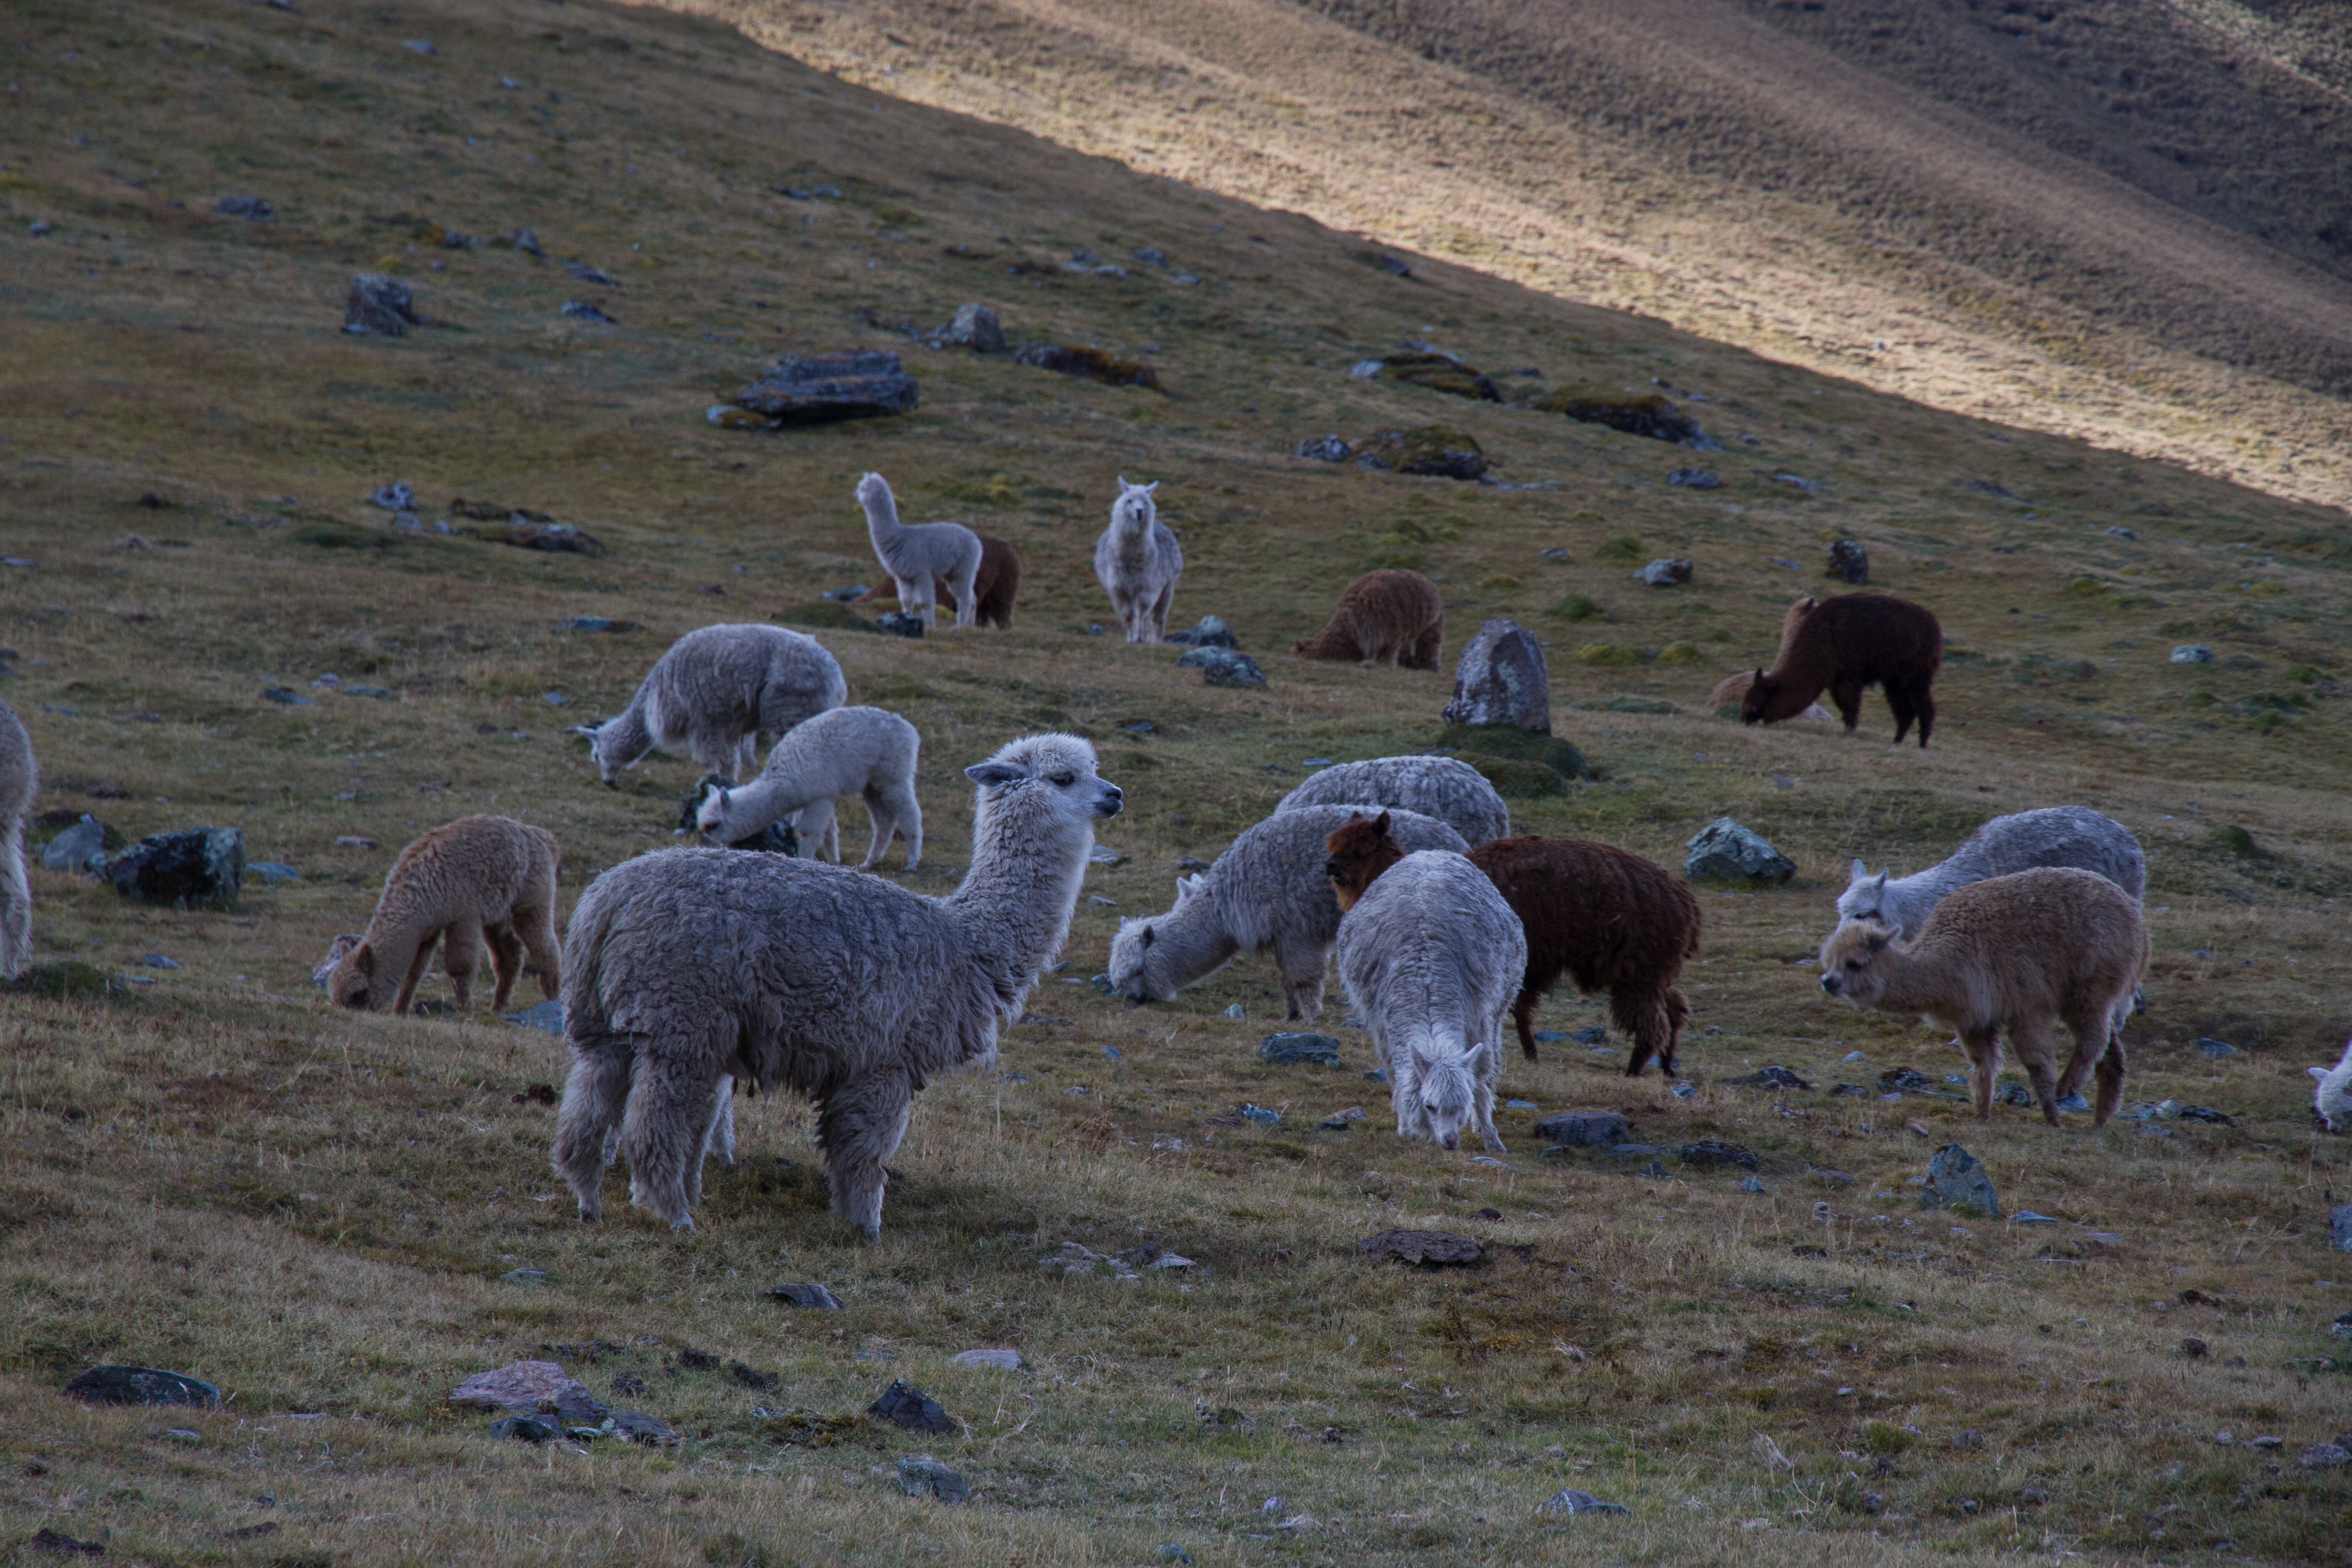
grass, animal, wildlife, herd, farming, pasture, grazing, sheep, hillside, mammal, fauna, alpaca, grassland, vertebrate, sheeps, ecosystem, tundra